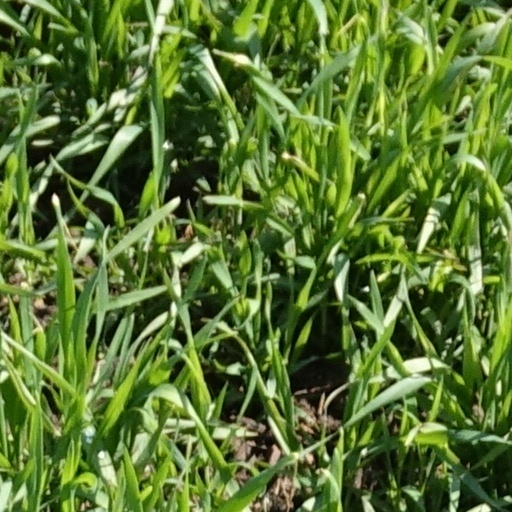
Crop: wheat